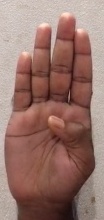
ASL sign: B